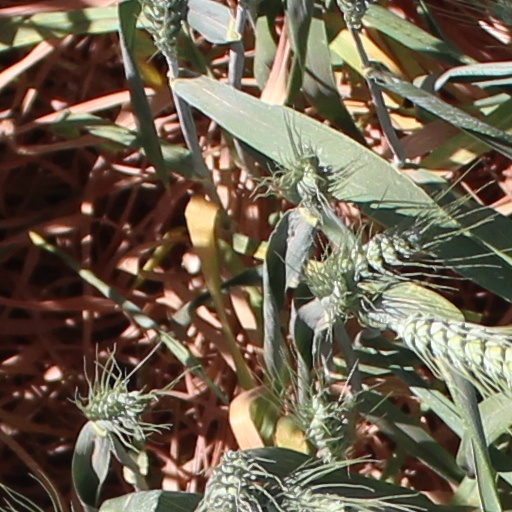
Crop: wheat